Lamellar armour

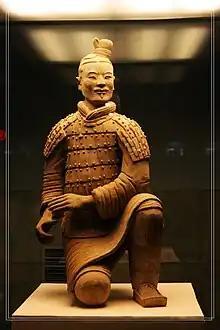
Qin dynasty Terracotta Army soldier wearing lamellar armour

Lamellar armour is a type of body armour made from small rectangular plates (scales or "lamellae") of iron, steel, leather (rawhide), bone, or bronze laced into horizontal rows. Lamellar armour was used over a wide range of time periods in Central Asia, Eastern Asia (especially in China, Japan, Korea, Mongolia, and Tibet), Western Asia, and Eastern Europe. The earliest evidence for lamellar armour comes from sculpted artwork of the Neo-Assyrian Empire (911–609 BC) in the Near East.